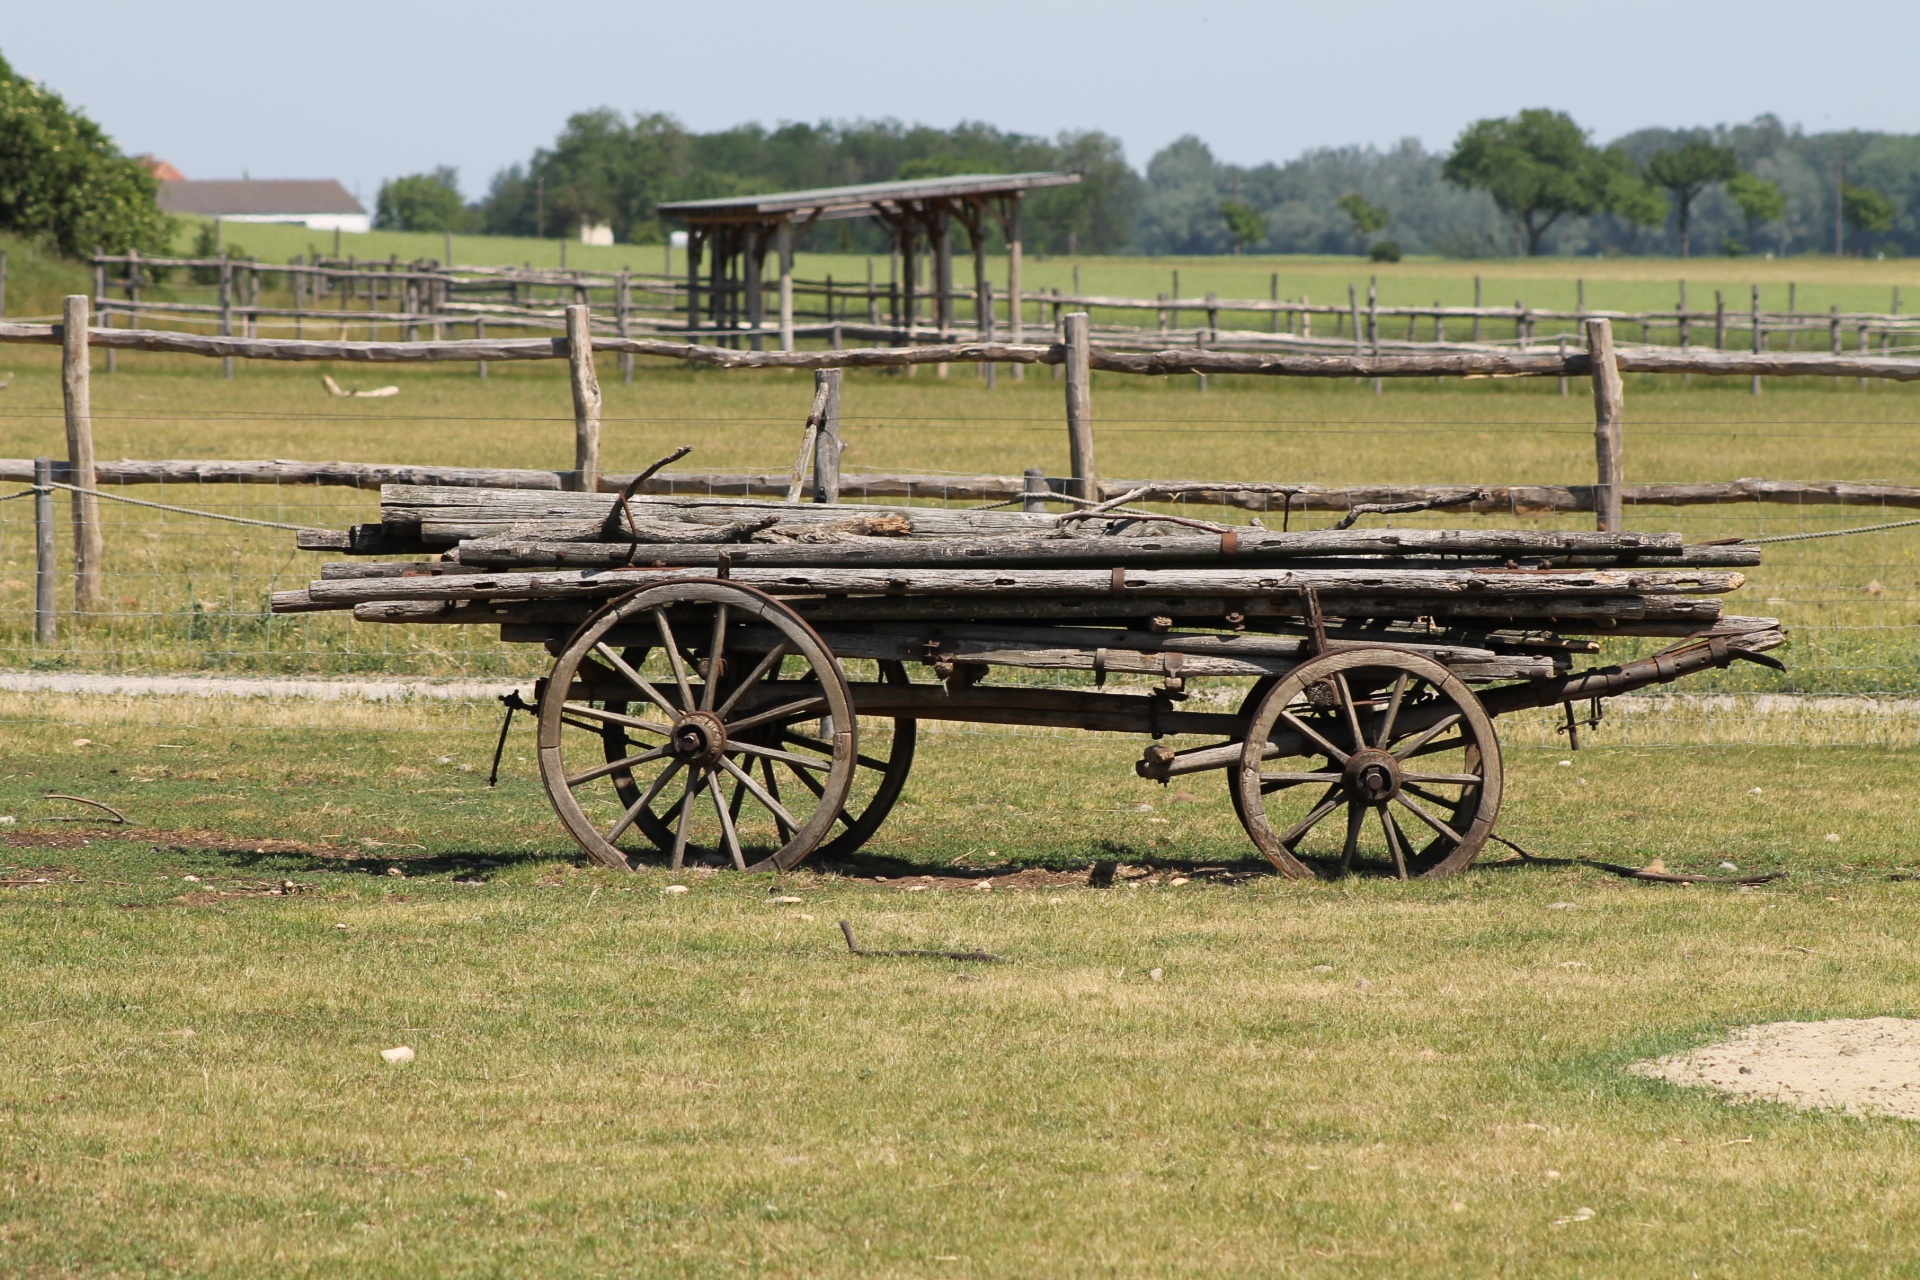
landscape, nature, grass, field, farm, meadow, cart, vehicle, pasture, agriculture, austria, animals, carriage, dare, rural area, lower austria, land vehicle, horse and buggy, castle court, weinviertel, marchfeld